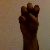
The image shows a hand gesture representing the letter 'E' in Indian Sign Language.